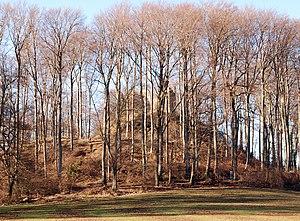
Le Schönberg est située en Bade-Wurtemberg, Allemagne, au sud de Fribourg.